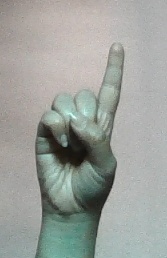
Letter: bb